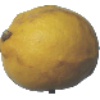
Label: lemon